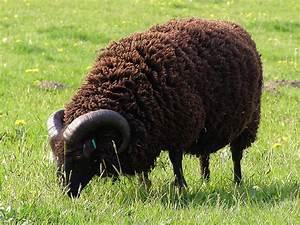
sheep